Sergey Merkurov

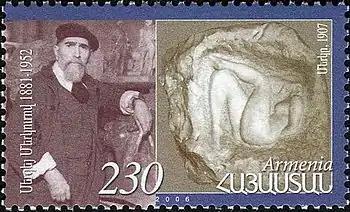
2006 Armenian stamp featuring Sergey Merkurov and his 1907 work

Sergey Merkurov was born in Alexandropol (now Gyumri). He left the Kyiv Polytechnic Institute after a political scandal and moved to Switzerland, where he became a student of the Swiss sculptor Adolf Meyer. He attended art college in Germany (1902–1905) and then entered the Auguste Rodin studio in Paris.